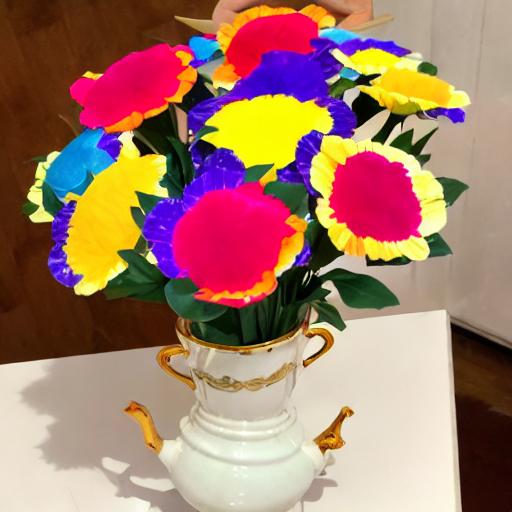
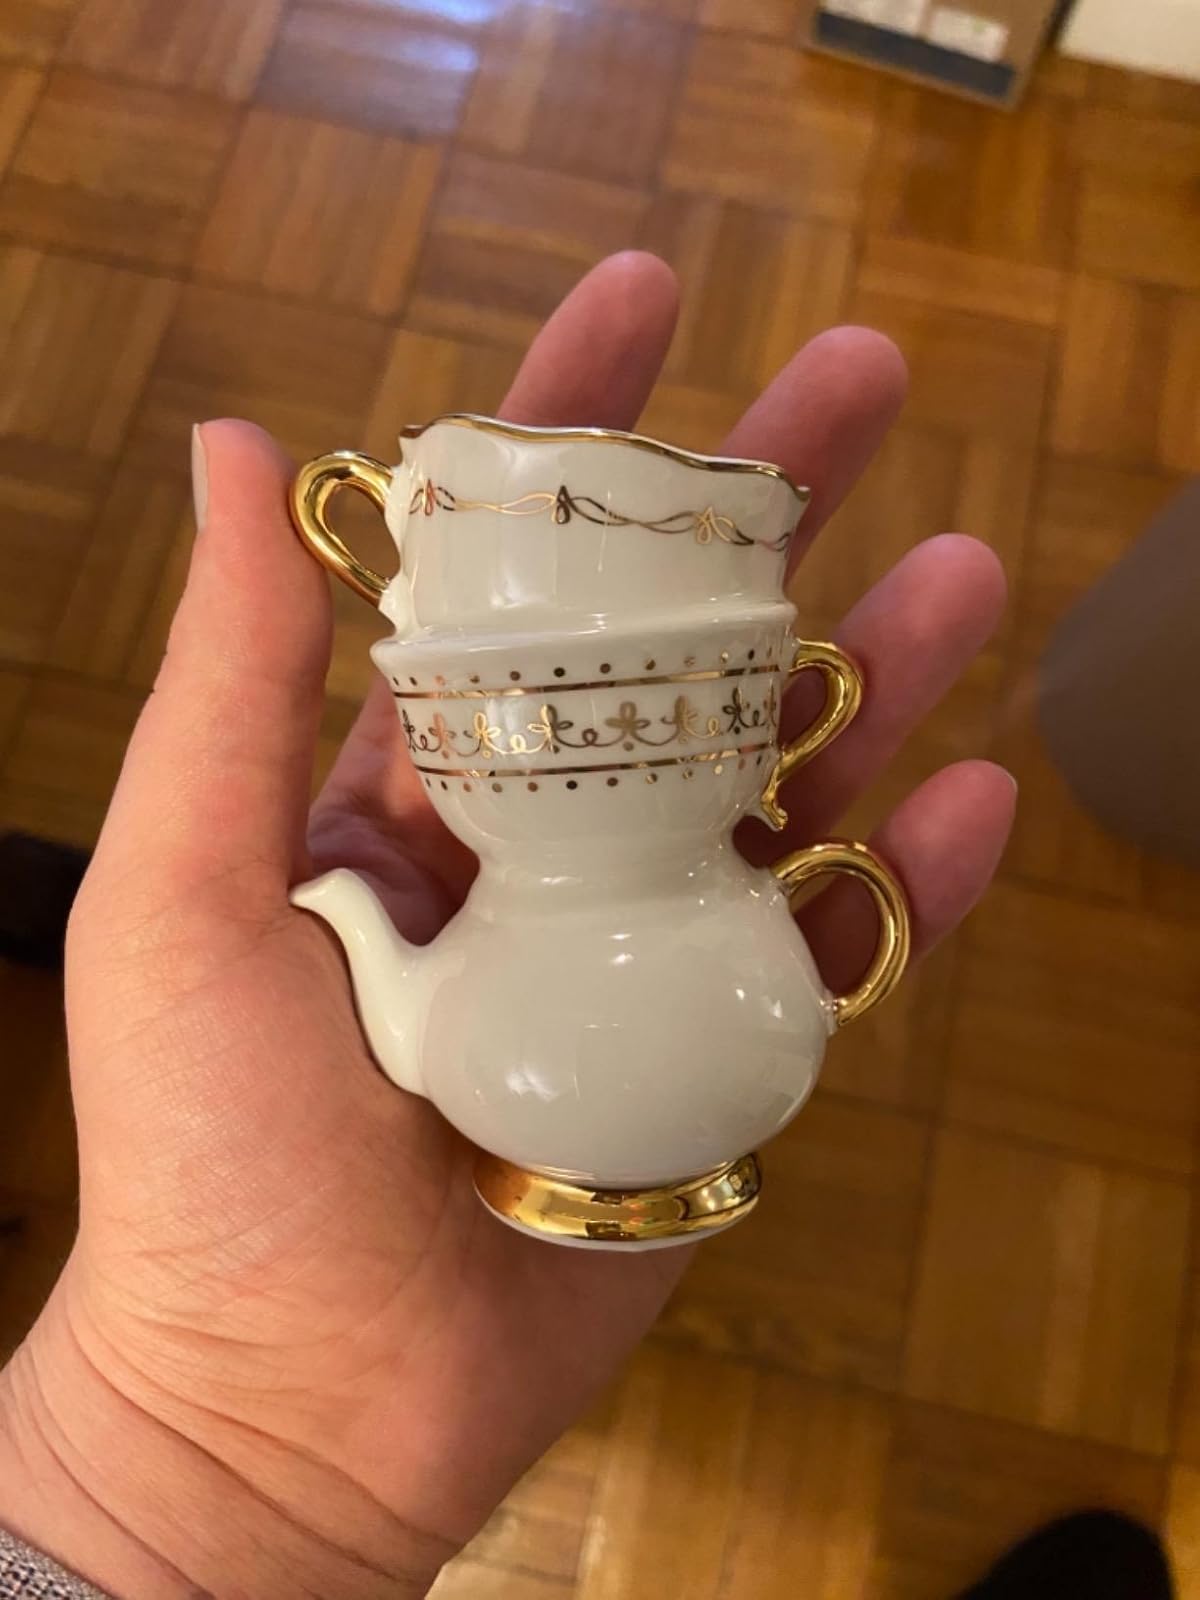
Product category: vase
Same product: no